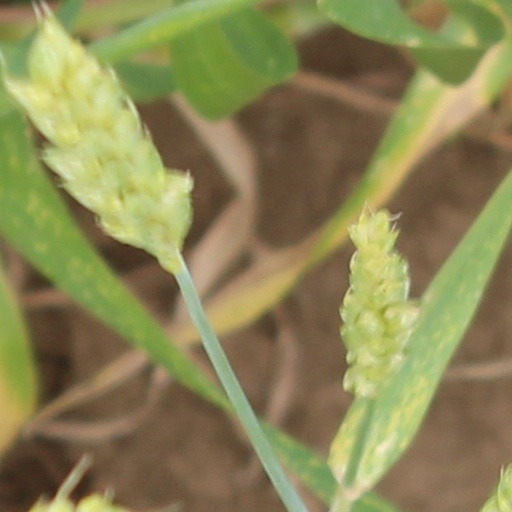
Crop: wheat